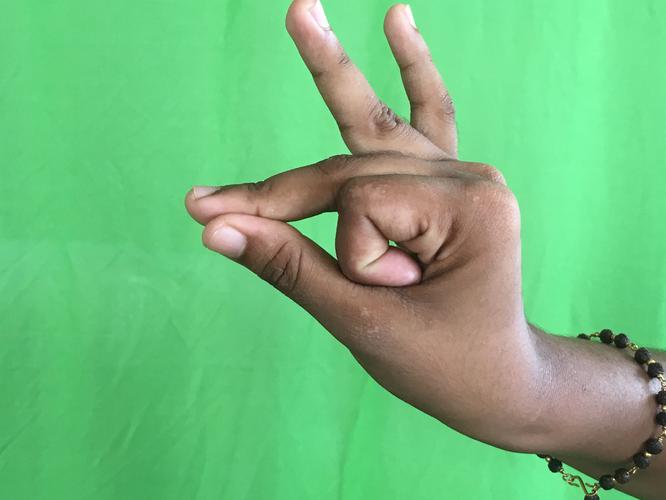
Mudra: Bramaram
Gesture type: single_hand